Magyarization

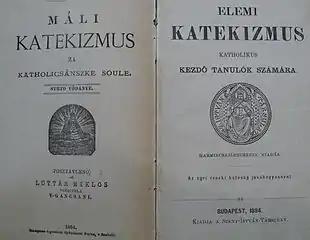
Bilingual catechism textbook from 1894

Schools funded by churches and communes had the right to provide education in minority languages. These church-funded schools, however, were mostly founded before 1867, that is, in different socio-political circumstances. In practice, the majority of students in commune-funded schools who were native speakers of minority languages were often instructed in Hungarian.